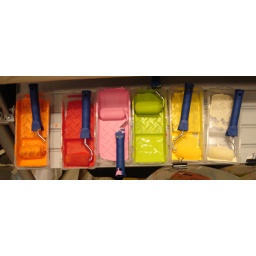
Attendees enjoyed getting their hands dirty (we had towels just in case, however.)